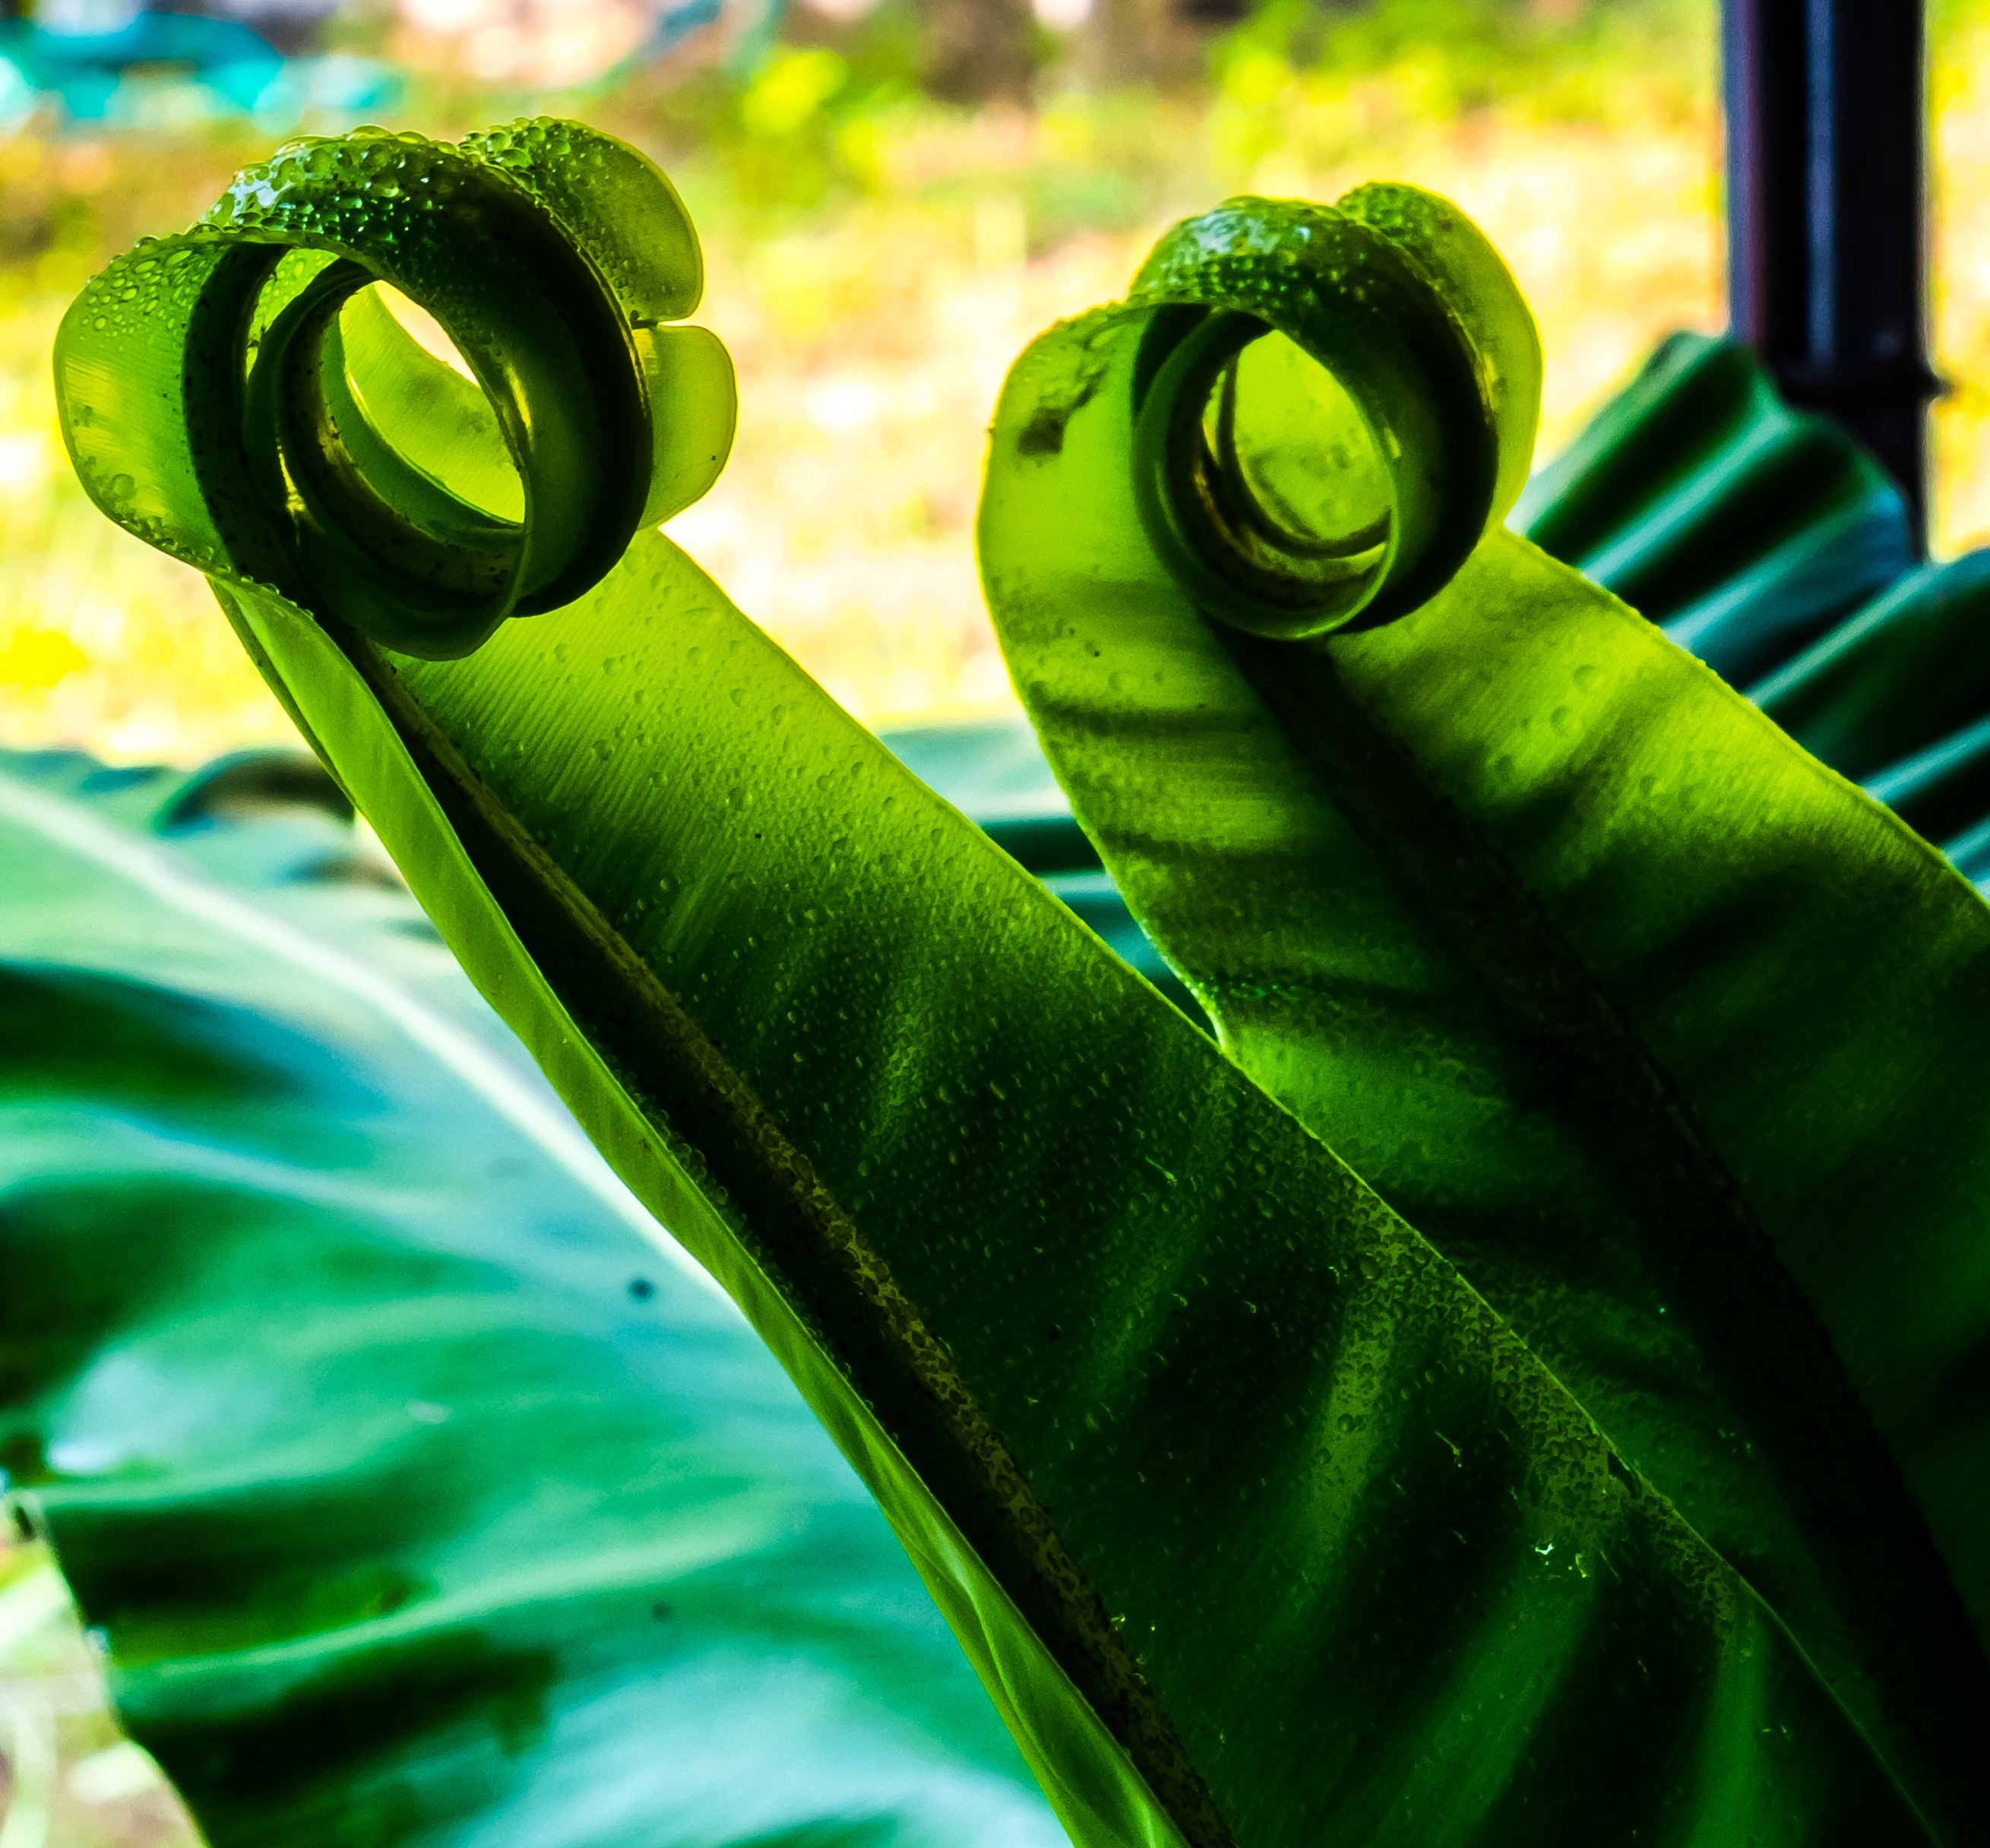
hand, grass, photography, leaf, flower, green, color, frog, amphibian, fern, close up, macro photography, leaf fern